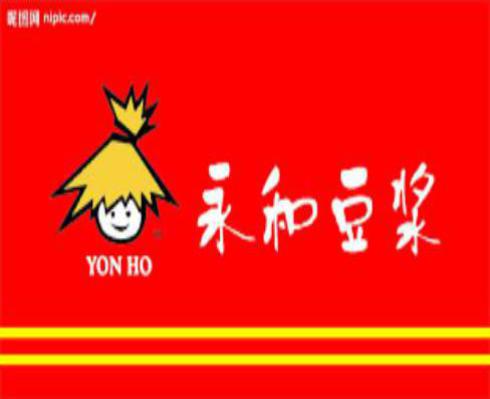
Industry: Food